Jockey Club (Buenos Aires)

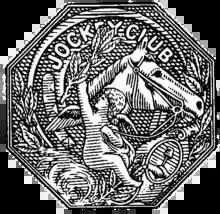
Jockey Club logo

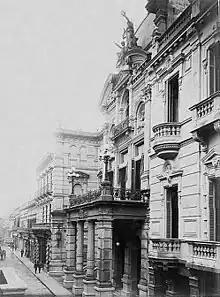
Old headquarters of the Jockey Club, on Florida Street, destroyed in 1953

The Jockey Club is a club in Buenos Aires, Argentina, founded by President Carlos Pellegrini on April 15, 1882, and a group of "gentlemen representing the political and economic activity of Argentina." The Jockey Club gather all male members of the elite that make up the aristocracy of Argentina.